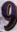
Number: 9